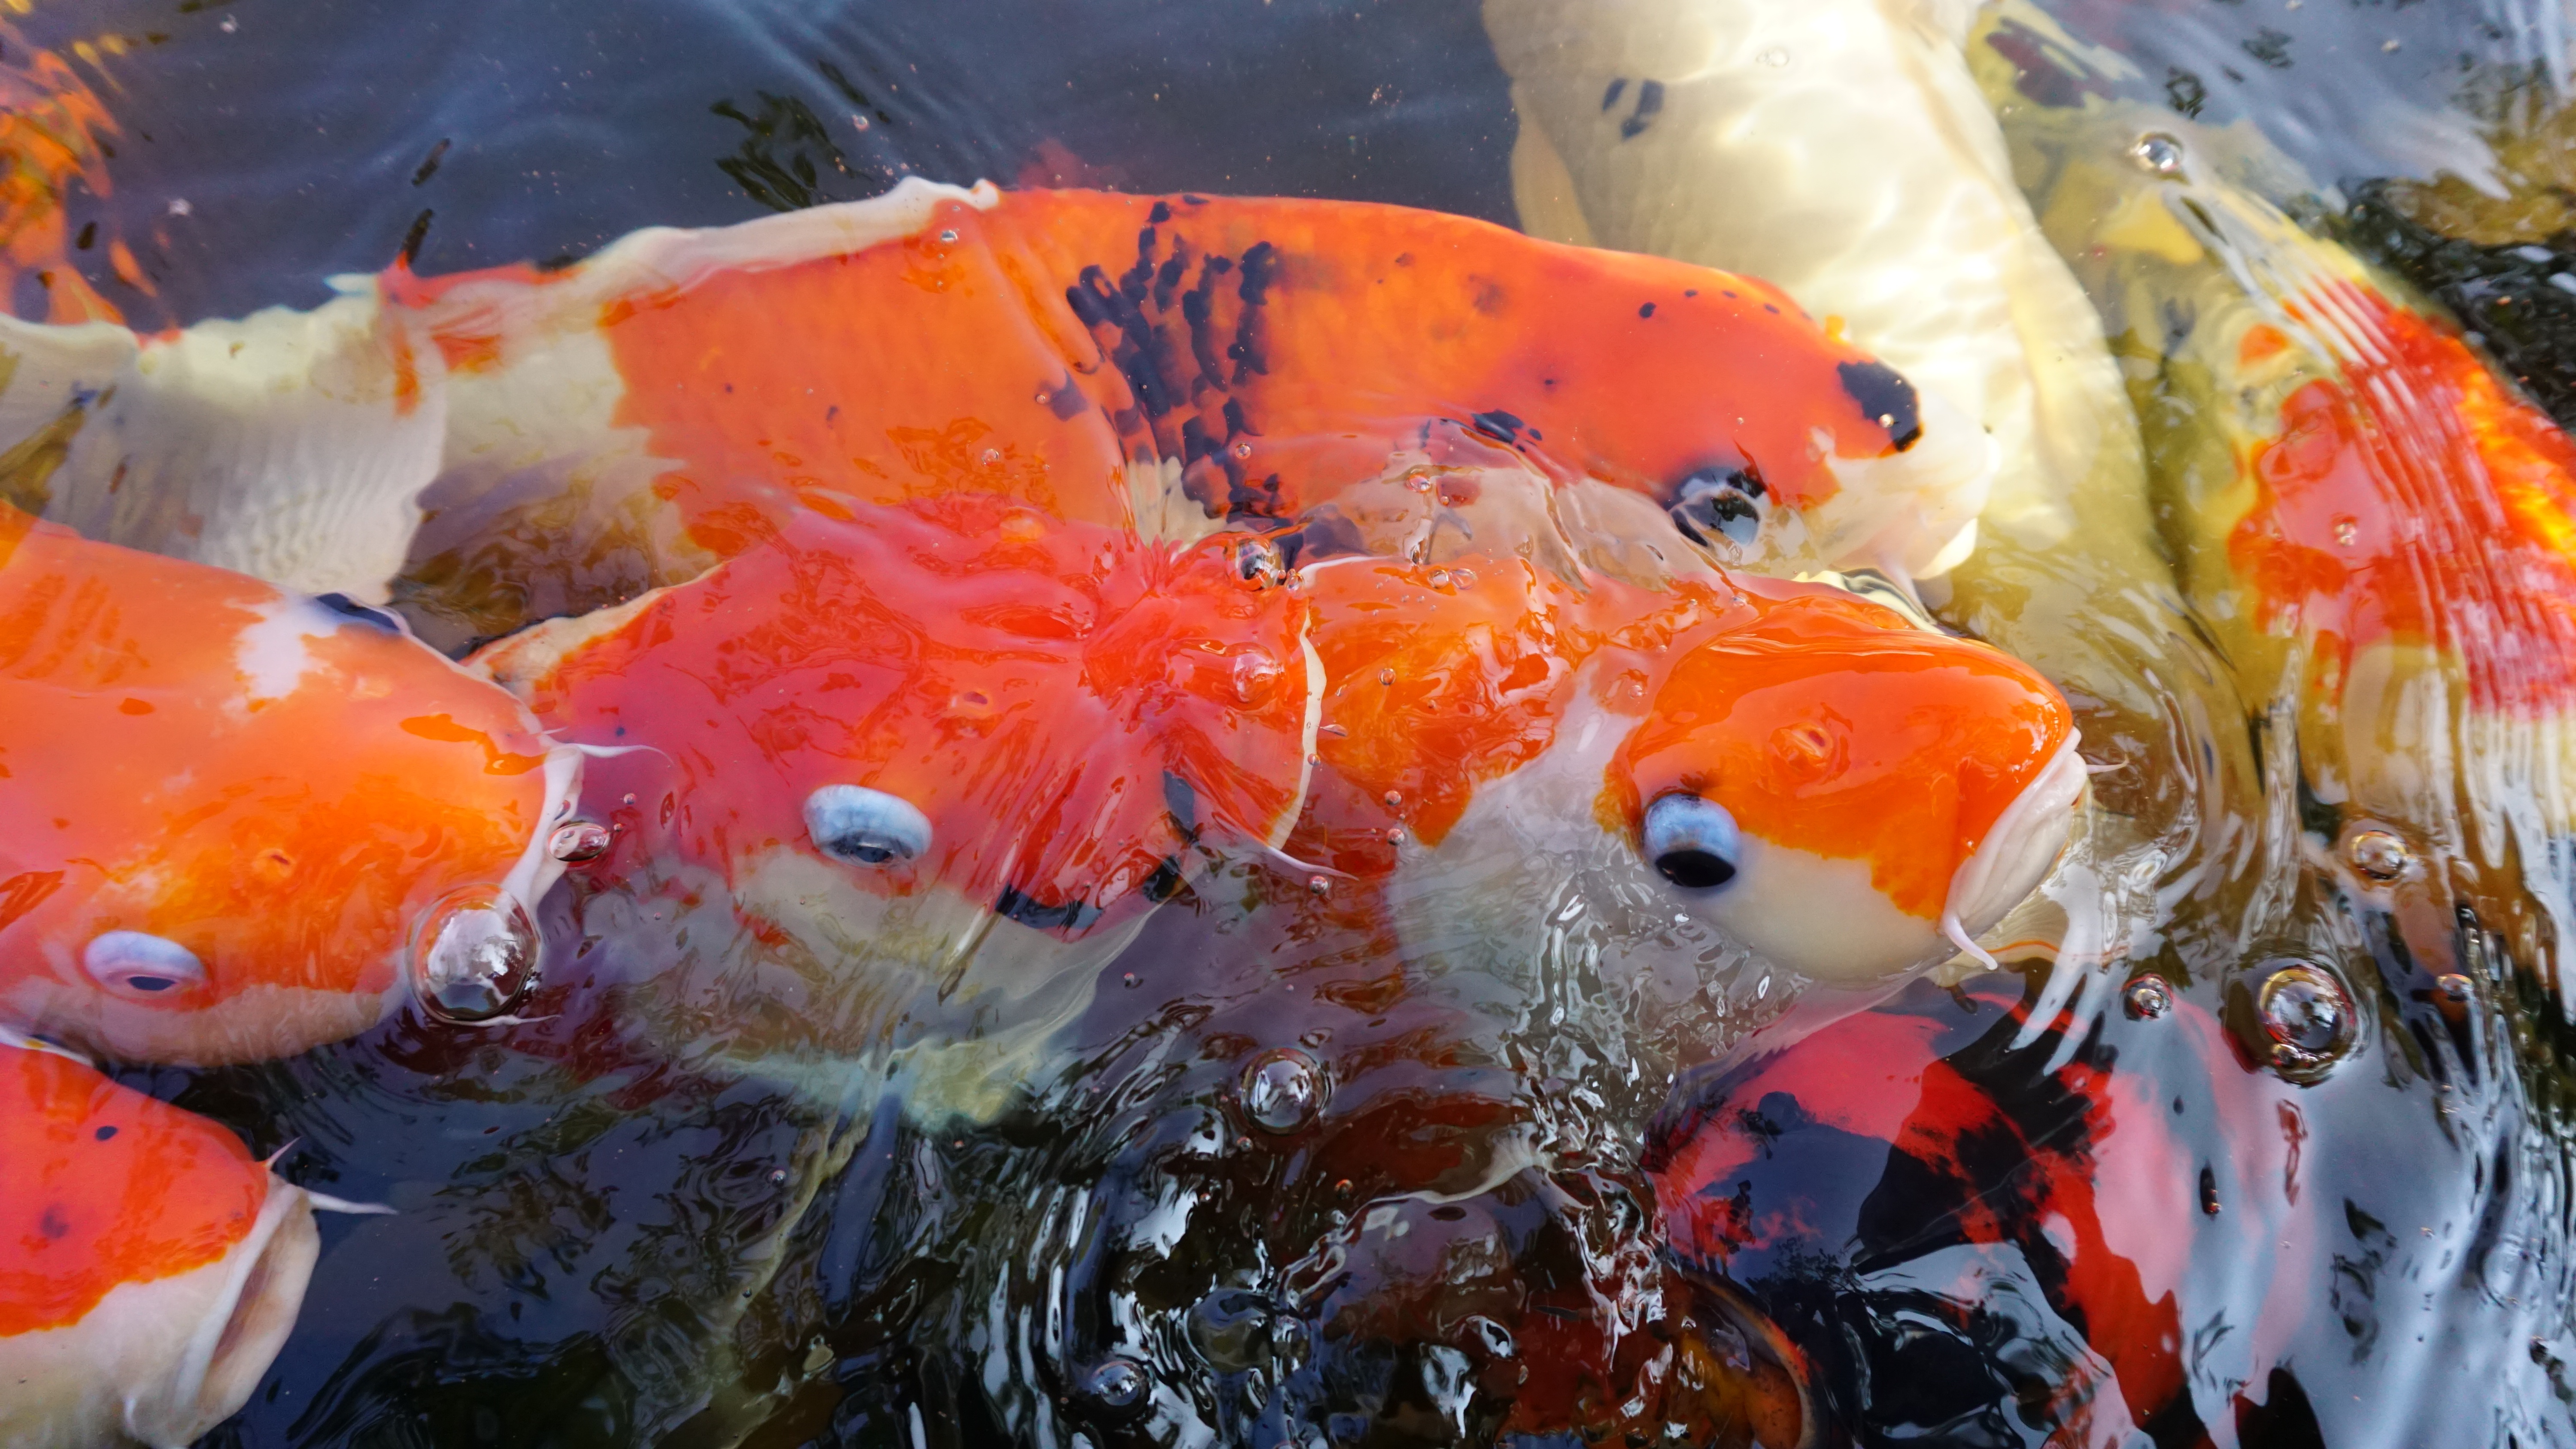
sea, water, nature, ocean, animal, wildlife, underwater, red, tropical, color, blue, aquatic, colorful, fish, coral, swimming, plants, life, reef, dive, aquarium, bright, marine, exotic, goldfish, koi, saltwater, hobby, tropical fish, marine biology, garp fish